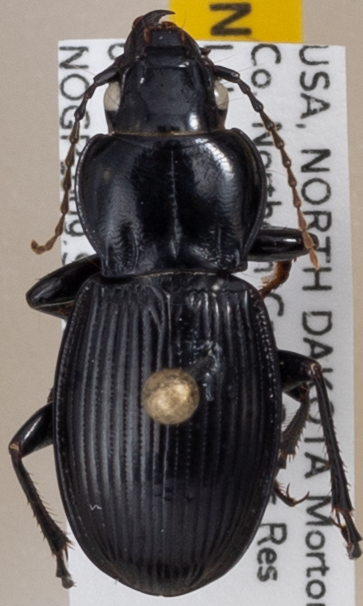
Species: Cyclotrachelus torvus
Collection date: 2022-08-09
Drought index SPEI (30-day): -1.69
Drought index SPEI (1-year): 0.646
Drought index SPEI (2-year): -0.88